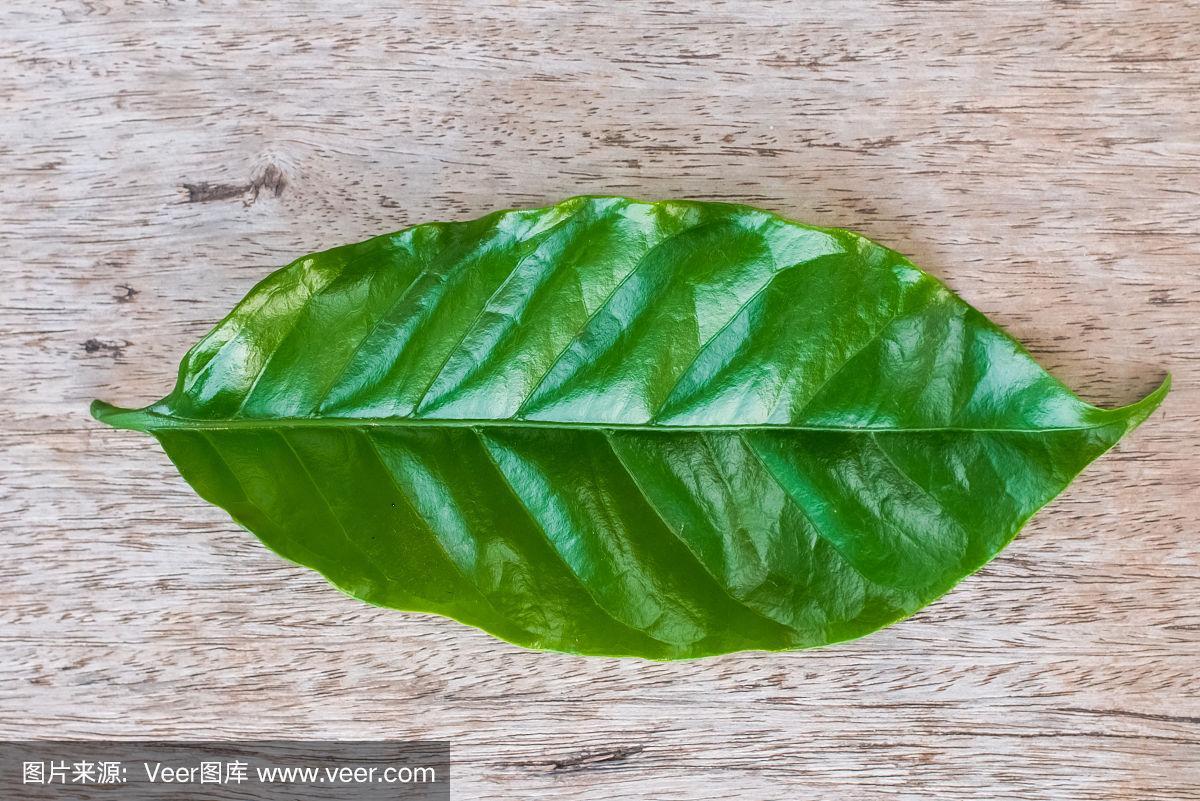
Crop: unknown
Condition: coffee